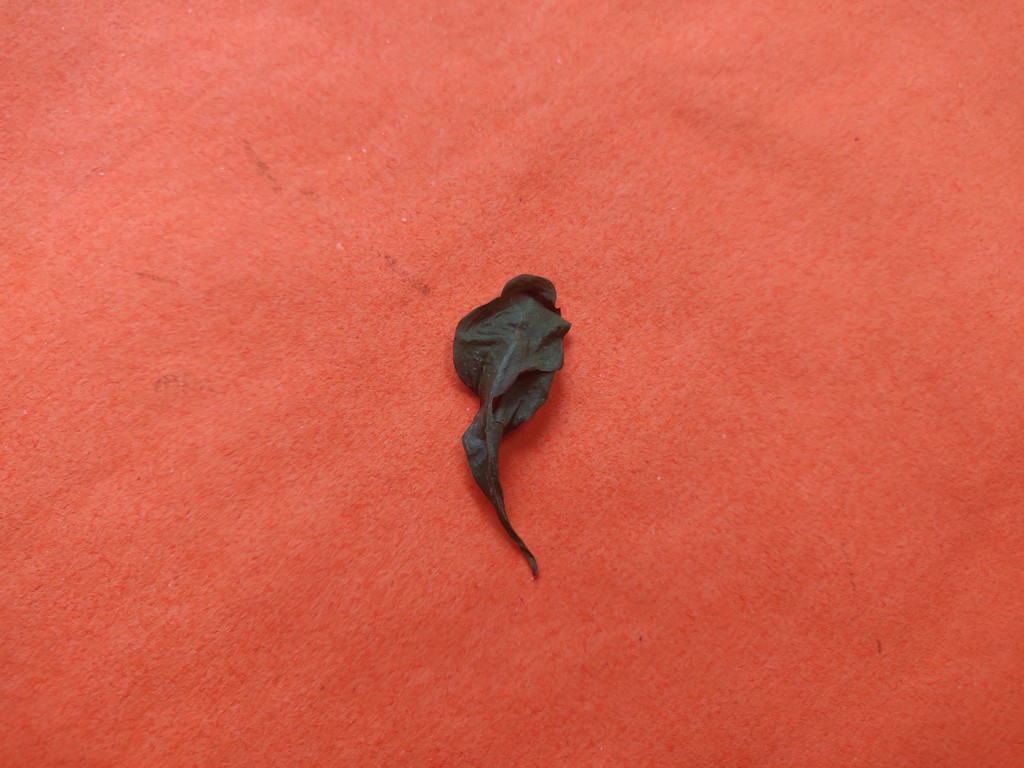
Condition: Dried
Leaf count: single
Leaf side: unknown